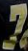
Number: 7